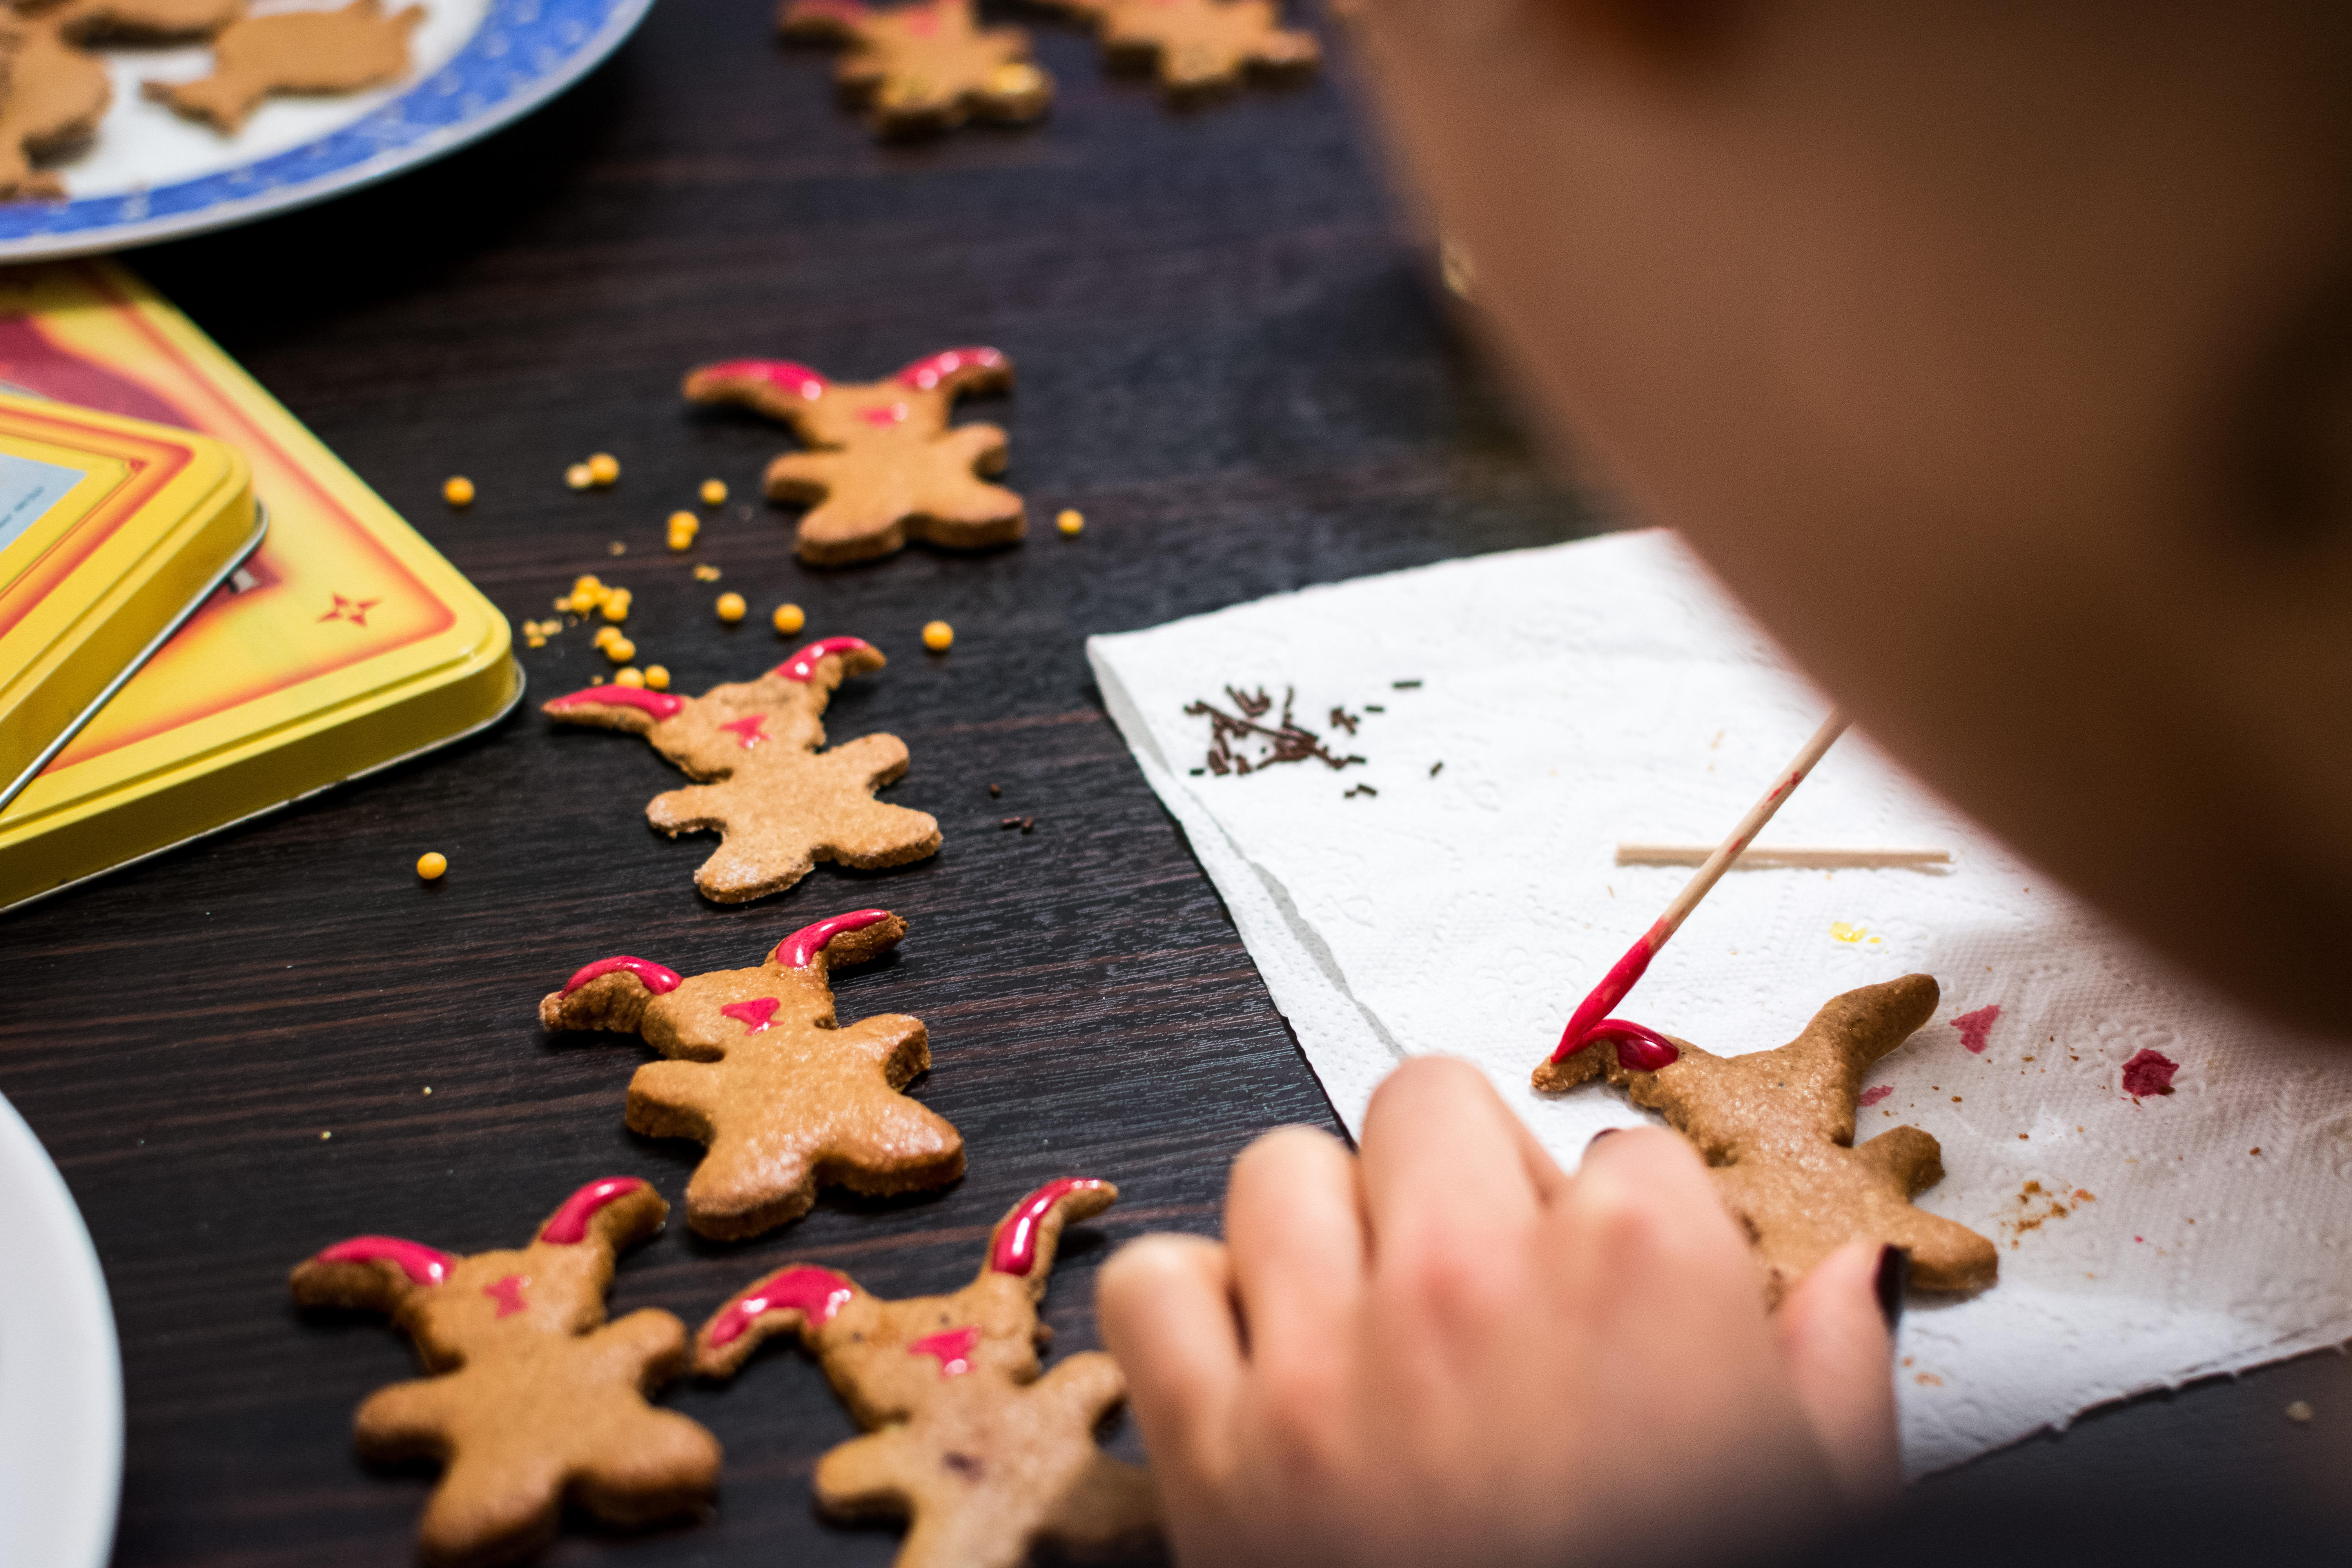
leaf, play, puzzle, jigsaw puzzle, bredele, food, finger food, snack, Animal cracker, cookie, baking, baked goods, icing, recipe, biscuit, gingerbread, sprinkles, toy, royal icing, cookies and crackers, lebkuchen